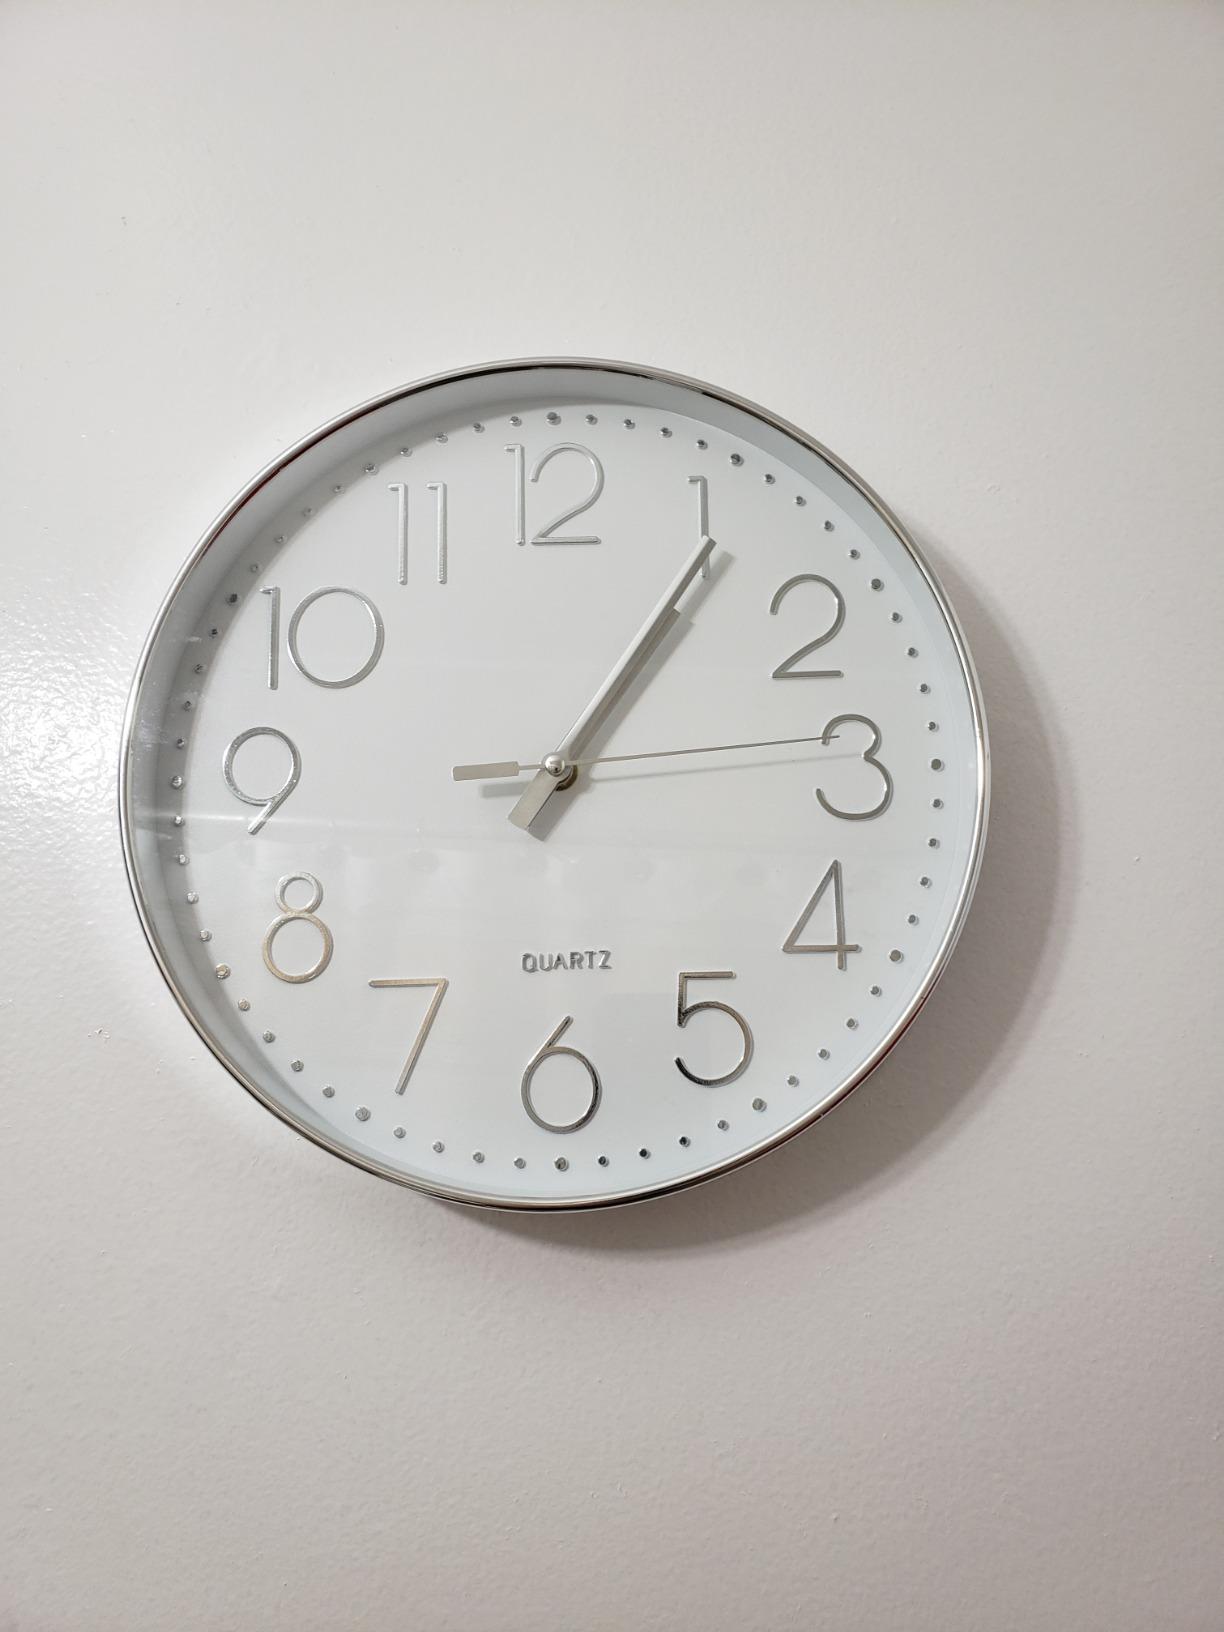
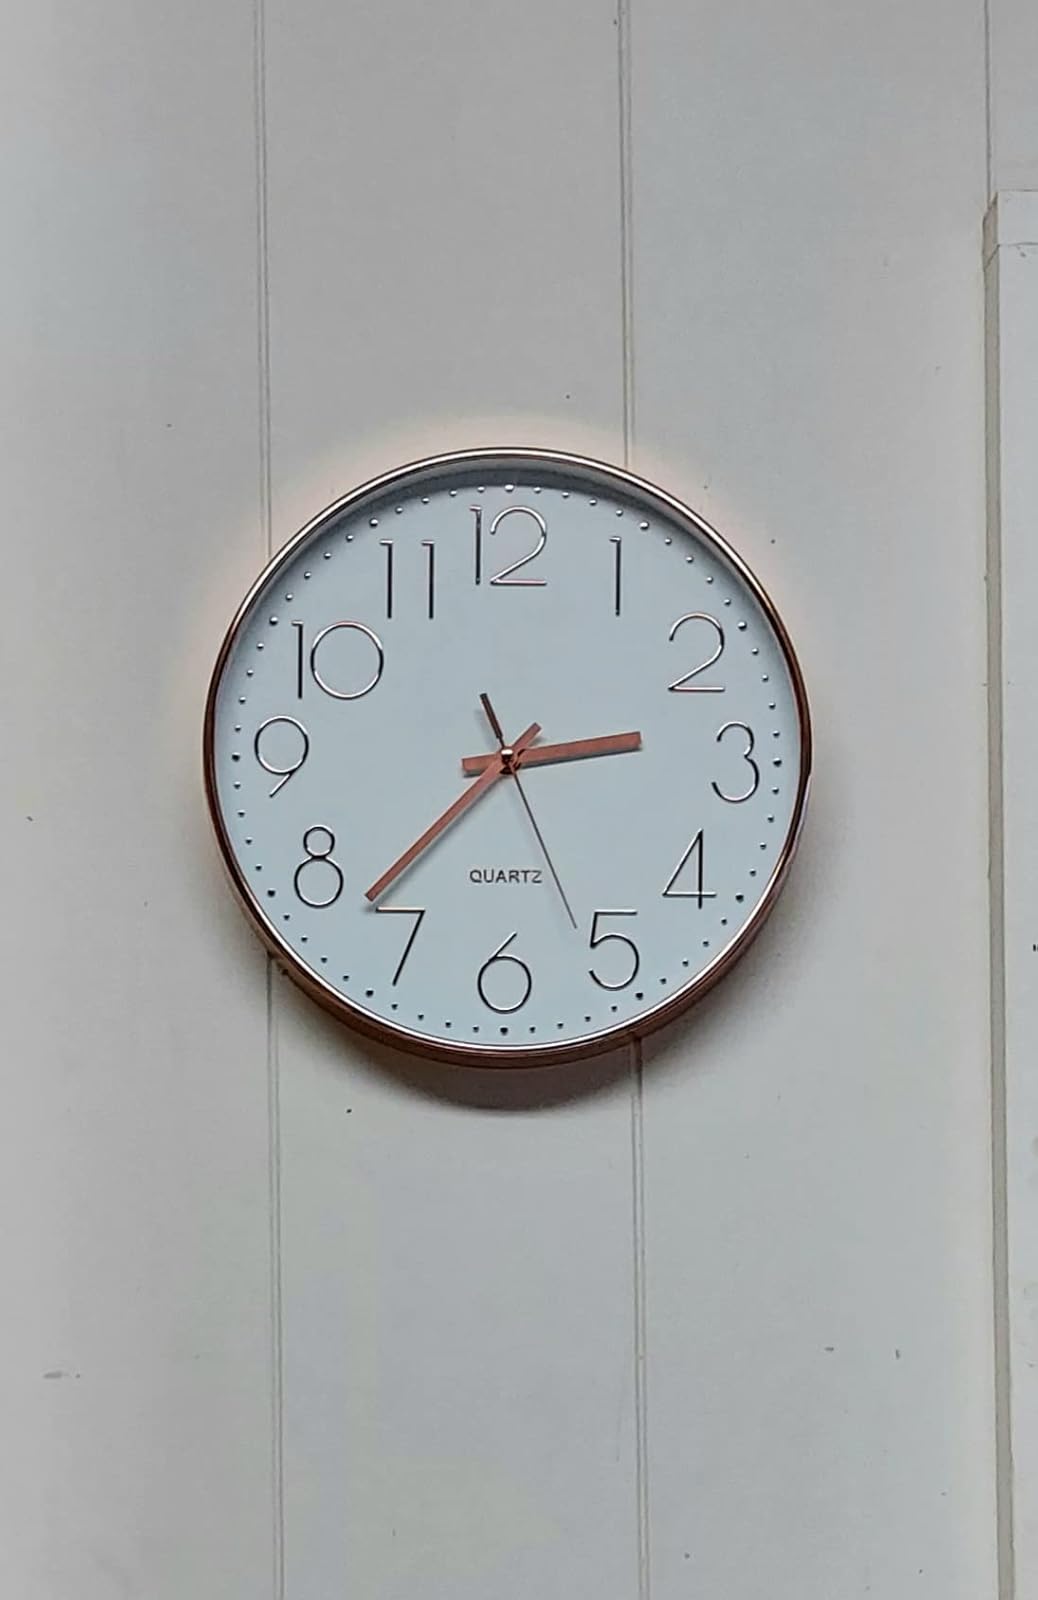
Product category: clock
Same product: no